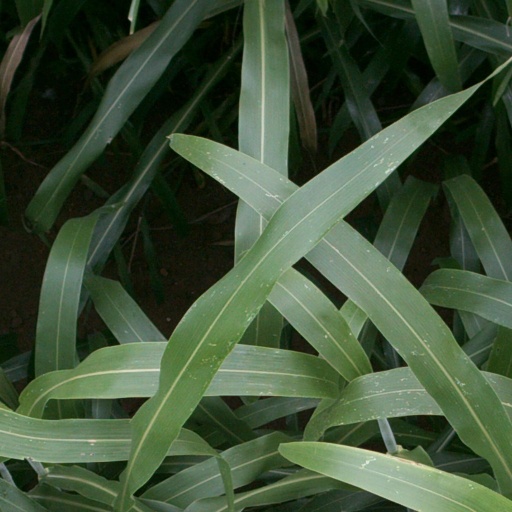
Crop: sorghum